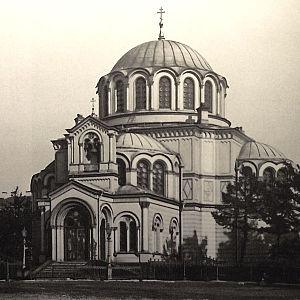
Les styles architecturaux à Saint-Pétersbourg forment une polyphonie harmonieuse qui a fait de cette ville la première grande ville moderne sur le territoire de l'Empire russe.
L'architecture néo-byzantine est apparue en Russie impériale autour de 1850 et devient particulièrement prisée pour l'architecture religieuse, pendant le règne d'Alexandre II. Le style byzantin remplace ainsi le style russo-byzantin en vogue depuis Constantin Thon.